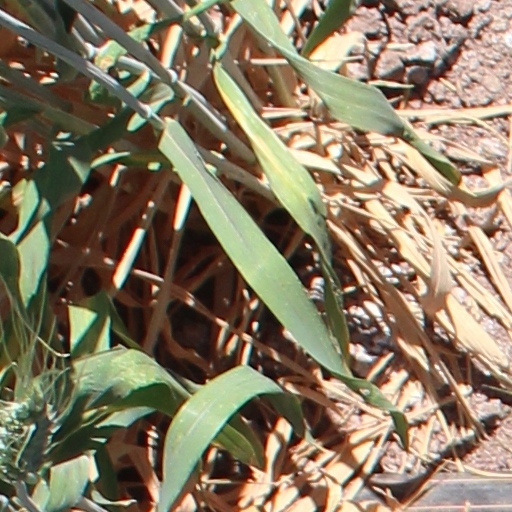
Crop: wheat